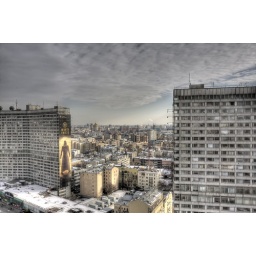
View from the balcony of an apartment building around Arbat in Moscow.